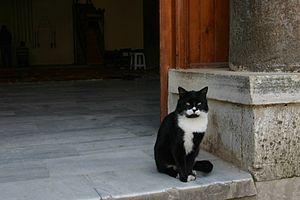
Le chat domestique est un animal apprécié dans l'Islam. Admiré pour sa propreté et pour être apprécié du prophète Mahomet, le chat est considéré comme « l'animal de compagnie par excellence » par les musulmans.